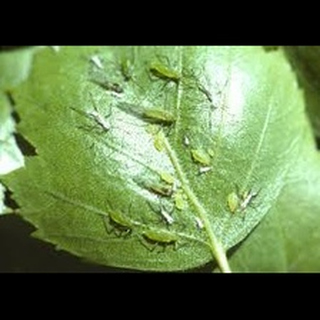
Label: wheat_aphid